Count Ingolf of Rosenborg

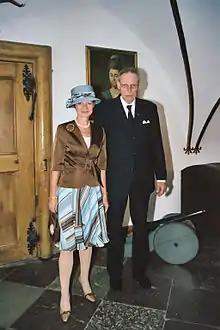
Ingolf and his wife Sussie in 2005

Count Ingolf of Rosenborg (born 17 February 1940) is a Danish count and former prince. Born Prince Ingolf of Denmark, he appeared likely to some day become king until the constitution was changed in 1953 to allow females to inherit the crown, placing his branch of the dynasty behind that of his first cousin Princess Margrethe and her two younger sisters. He later gave up his princely rank and his rights to the throne in order to marry a commoner.